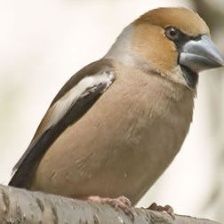
Species: HAWFINCH
Scientific name: COCCOTHRAUSTES COCCOTHRAUSTES